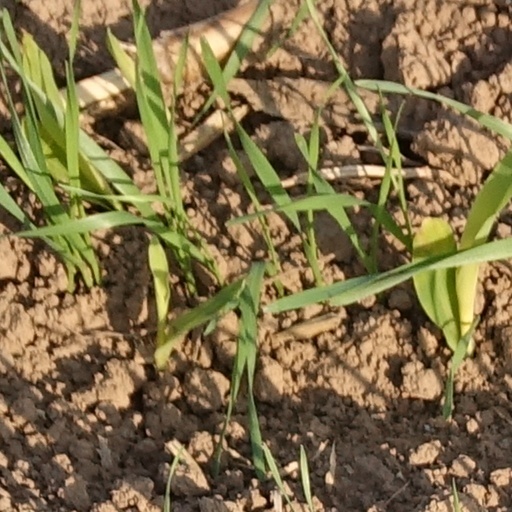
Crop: wheat